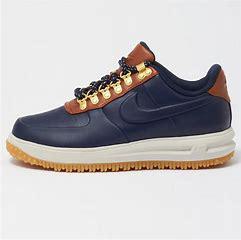
Brand: Nike
Model: Lunar Force 1 Duckboot